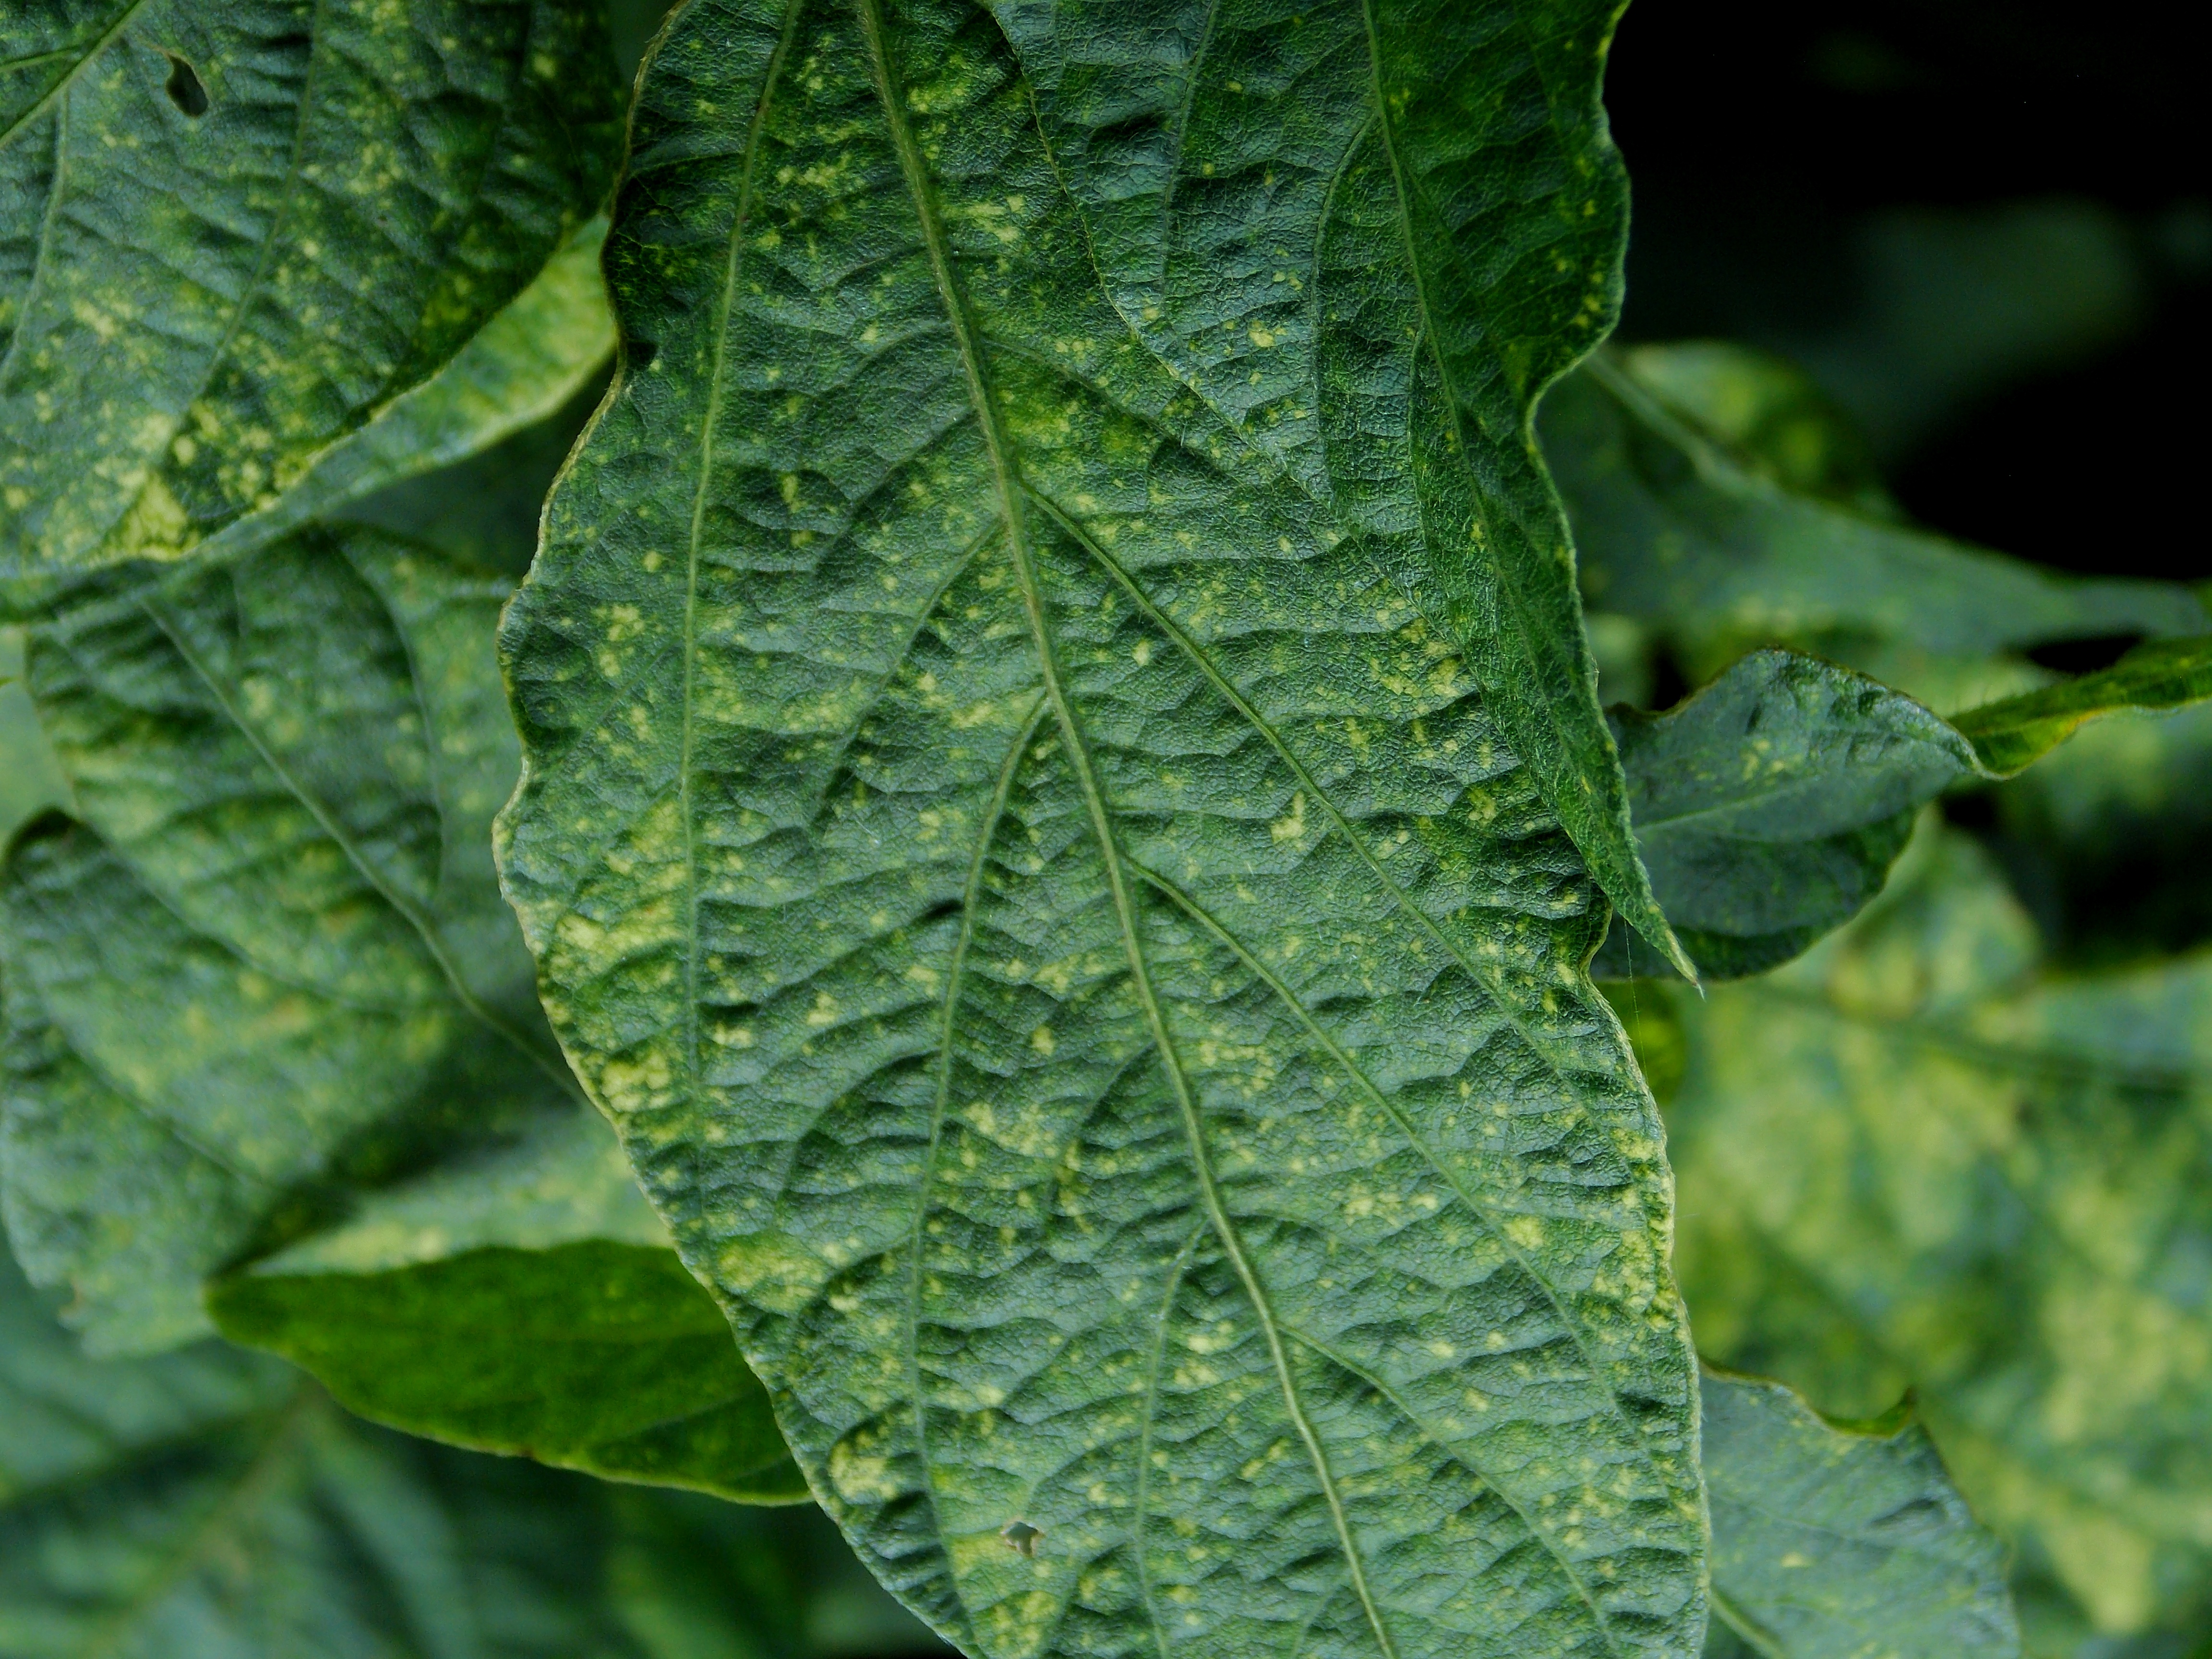
Label: Disease